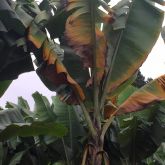
Plant: Banana
Disease: banana panama disease